Answer in natural language. Considering the relative positions, where is Doorway (highlighted by a red box) with respect to blurry image (highlighted by a green box)? Choose between the following options: left or right
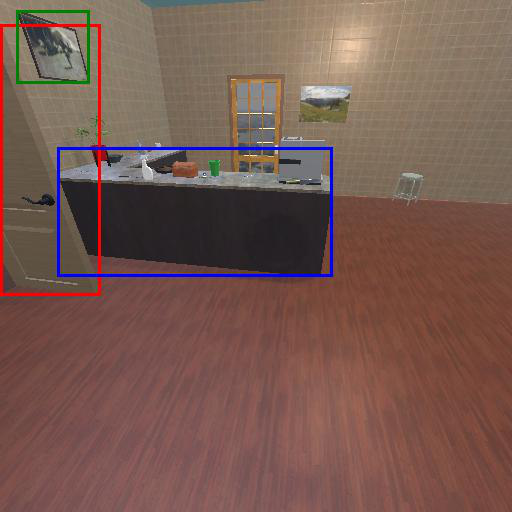
<answer>left</answer>